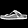
Label: Sandal